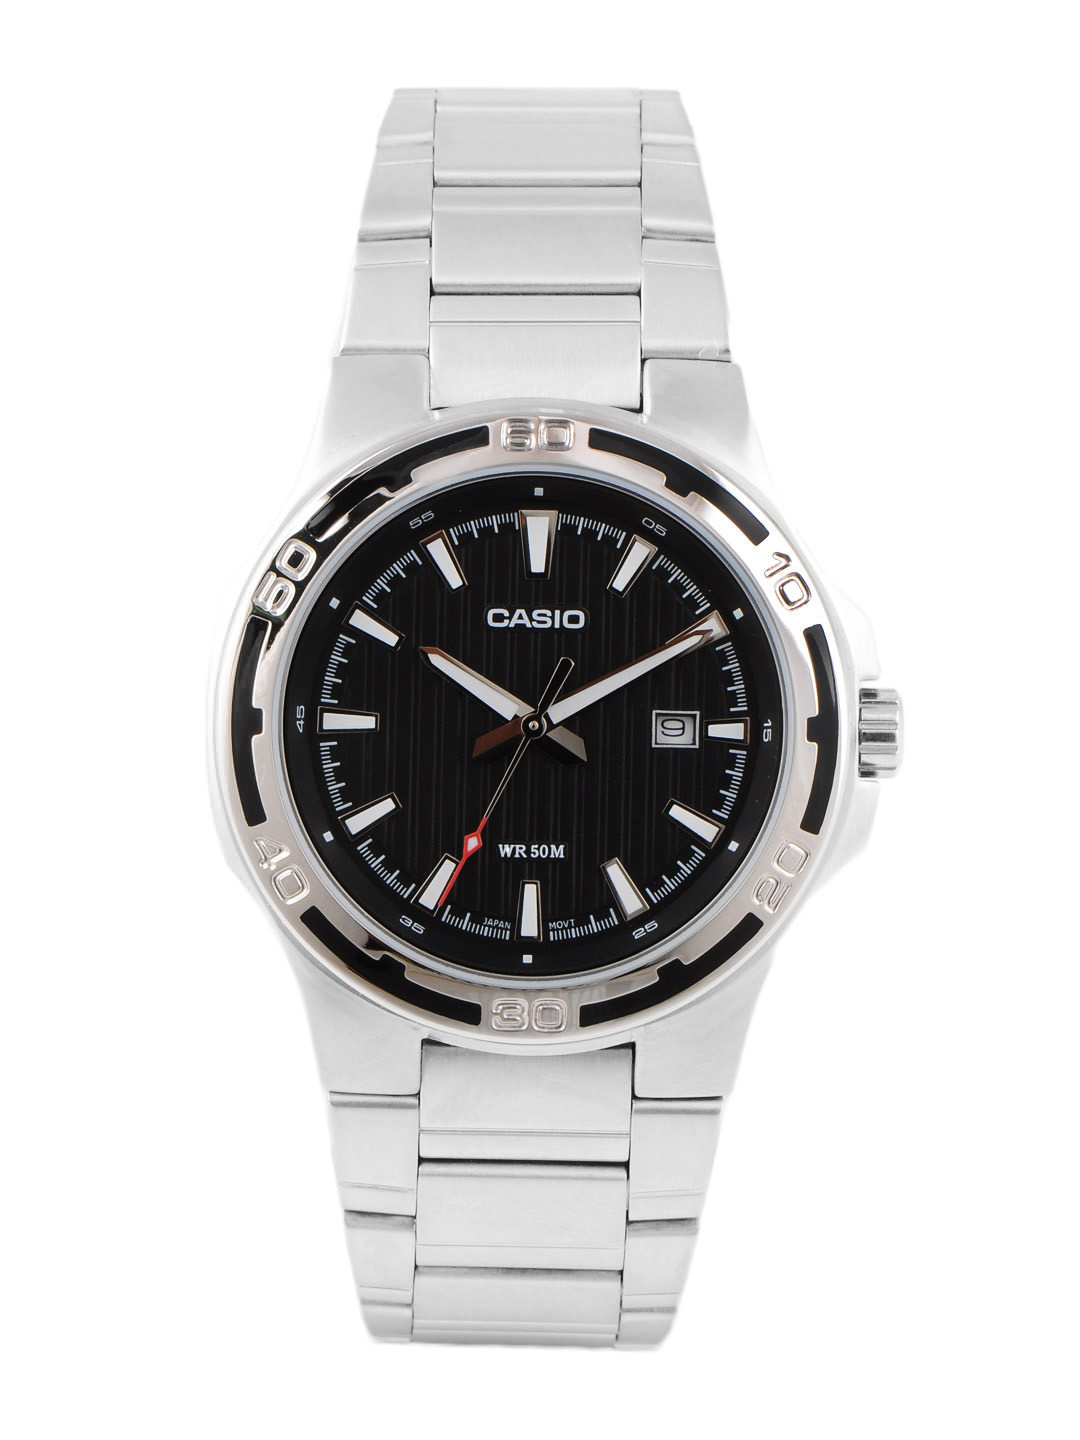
CASIO ENTICER Men Black Dial Analogue Watch A576
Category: Accessories / Watches / Watches
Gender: Men
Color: Black
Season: Winter 2016
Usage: Casual